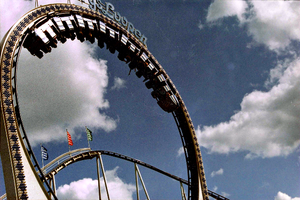
Alton Towers ouvert au public le 4 avril.